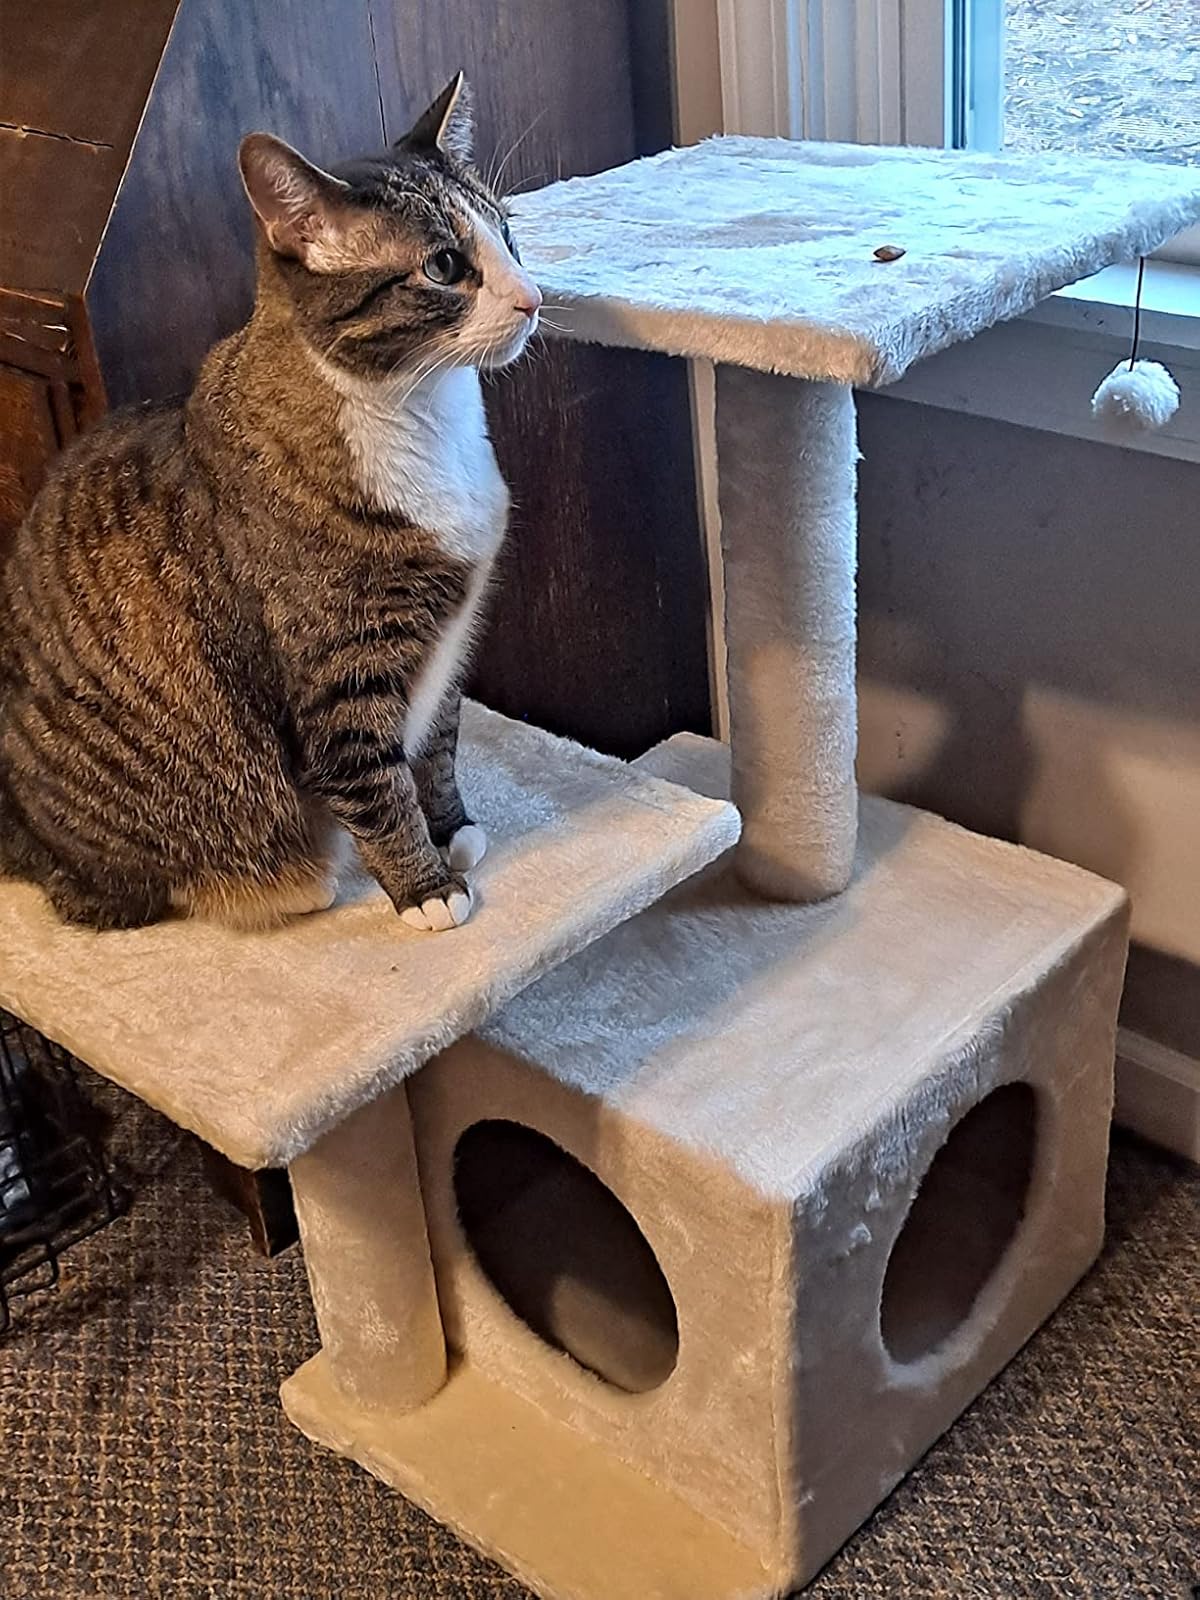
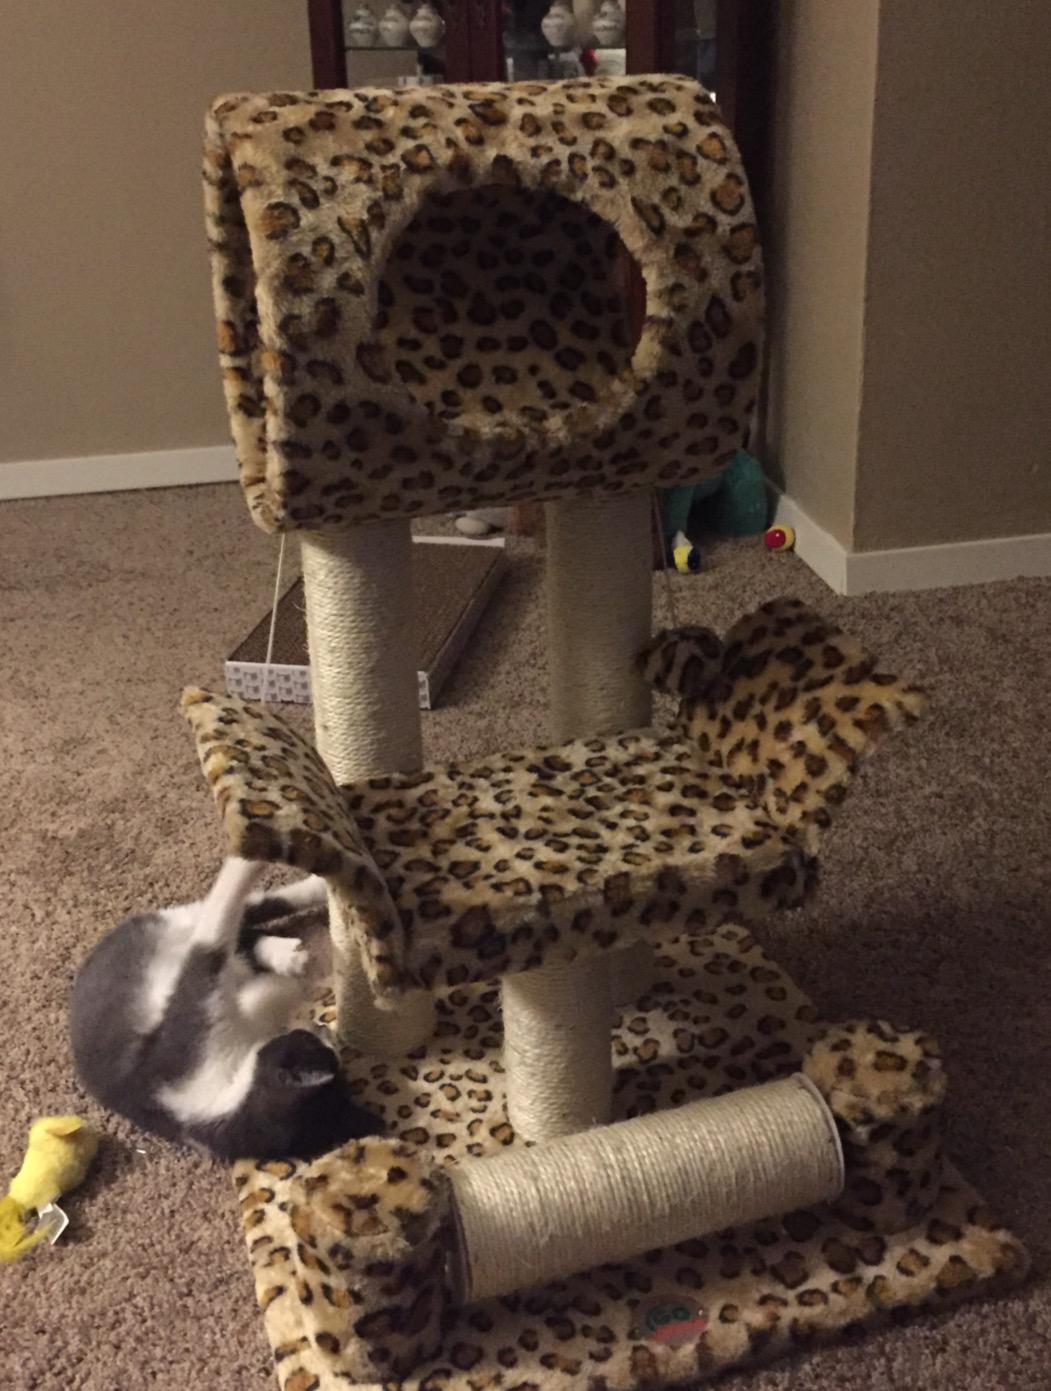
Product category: items_cat tree
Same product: no